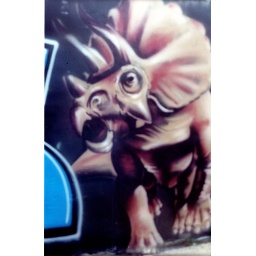
A general view of some street art in the car park behind Tivoli Theatre, Dublin.